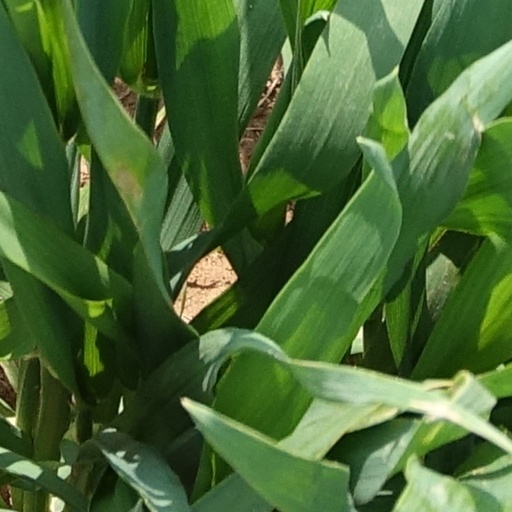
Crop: wheat